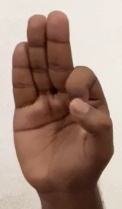
ASL sign: F